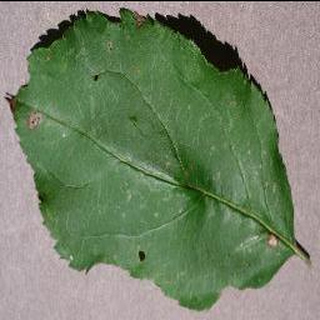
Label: apple_black_rot